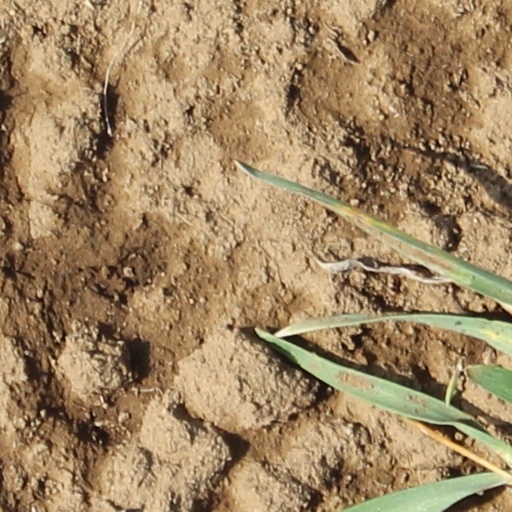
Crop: wheat